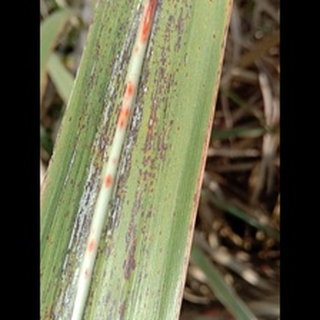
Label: sugarcane_rust